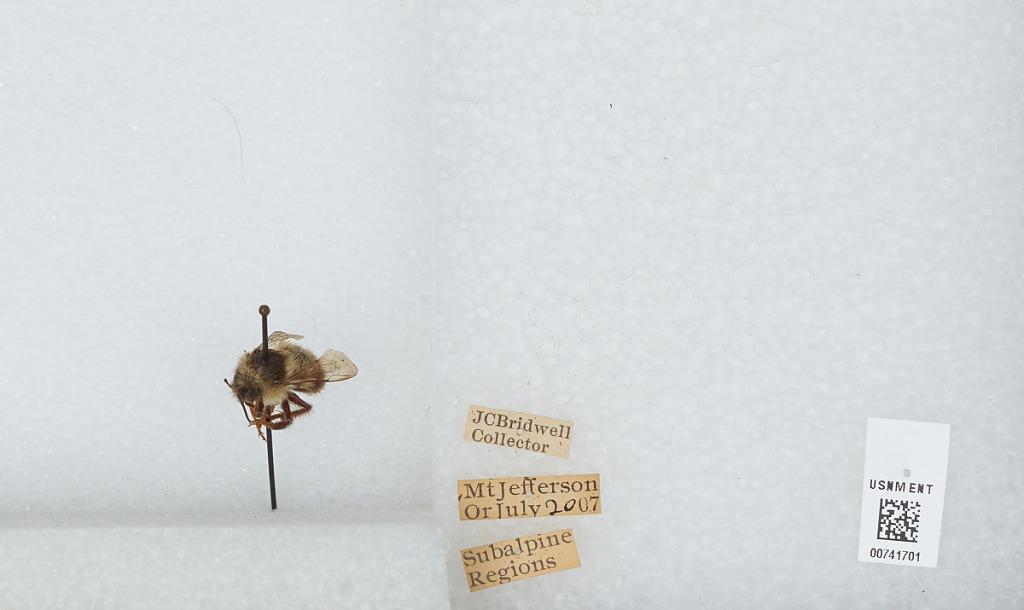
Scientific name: Bombus (Pyrobombus) bifarius Cresson
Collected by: J. Bridwell
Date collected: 1907-7-20
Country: United States
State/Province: Oregon
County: Linn
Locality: Subalpine Regions, Mount Jefferson
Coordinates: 44.6742, -121.799